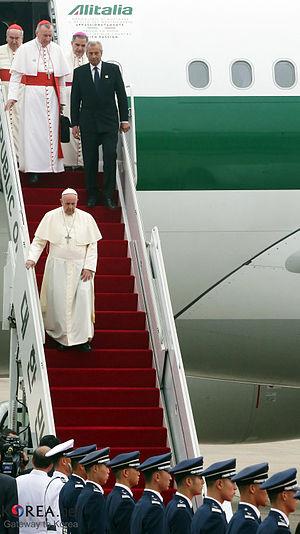
L'année 2014 au Vatican est marquée par le renouvellement progressif d'une partie de la Curie Romaine, du fait de l'élection du nouveau Pape François, et de la première série de créations de cardinaux du pontificat du Pape. Cette année est soumise à des modifications structurelles sur l'organisation économique du Saint-Siège et du Vatican avec la création du secrétariat et du conseil pour l'économie. Elle est aussi marquée par la visite du pape en Terre sainte, suivie d'une rencontre au Vatican avec les présidents d'Israël et de Palestine en présence de Bartholomée 1ᵉʳ pour trouver une solution de paix au Moyen-Orient.